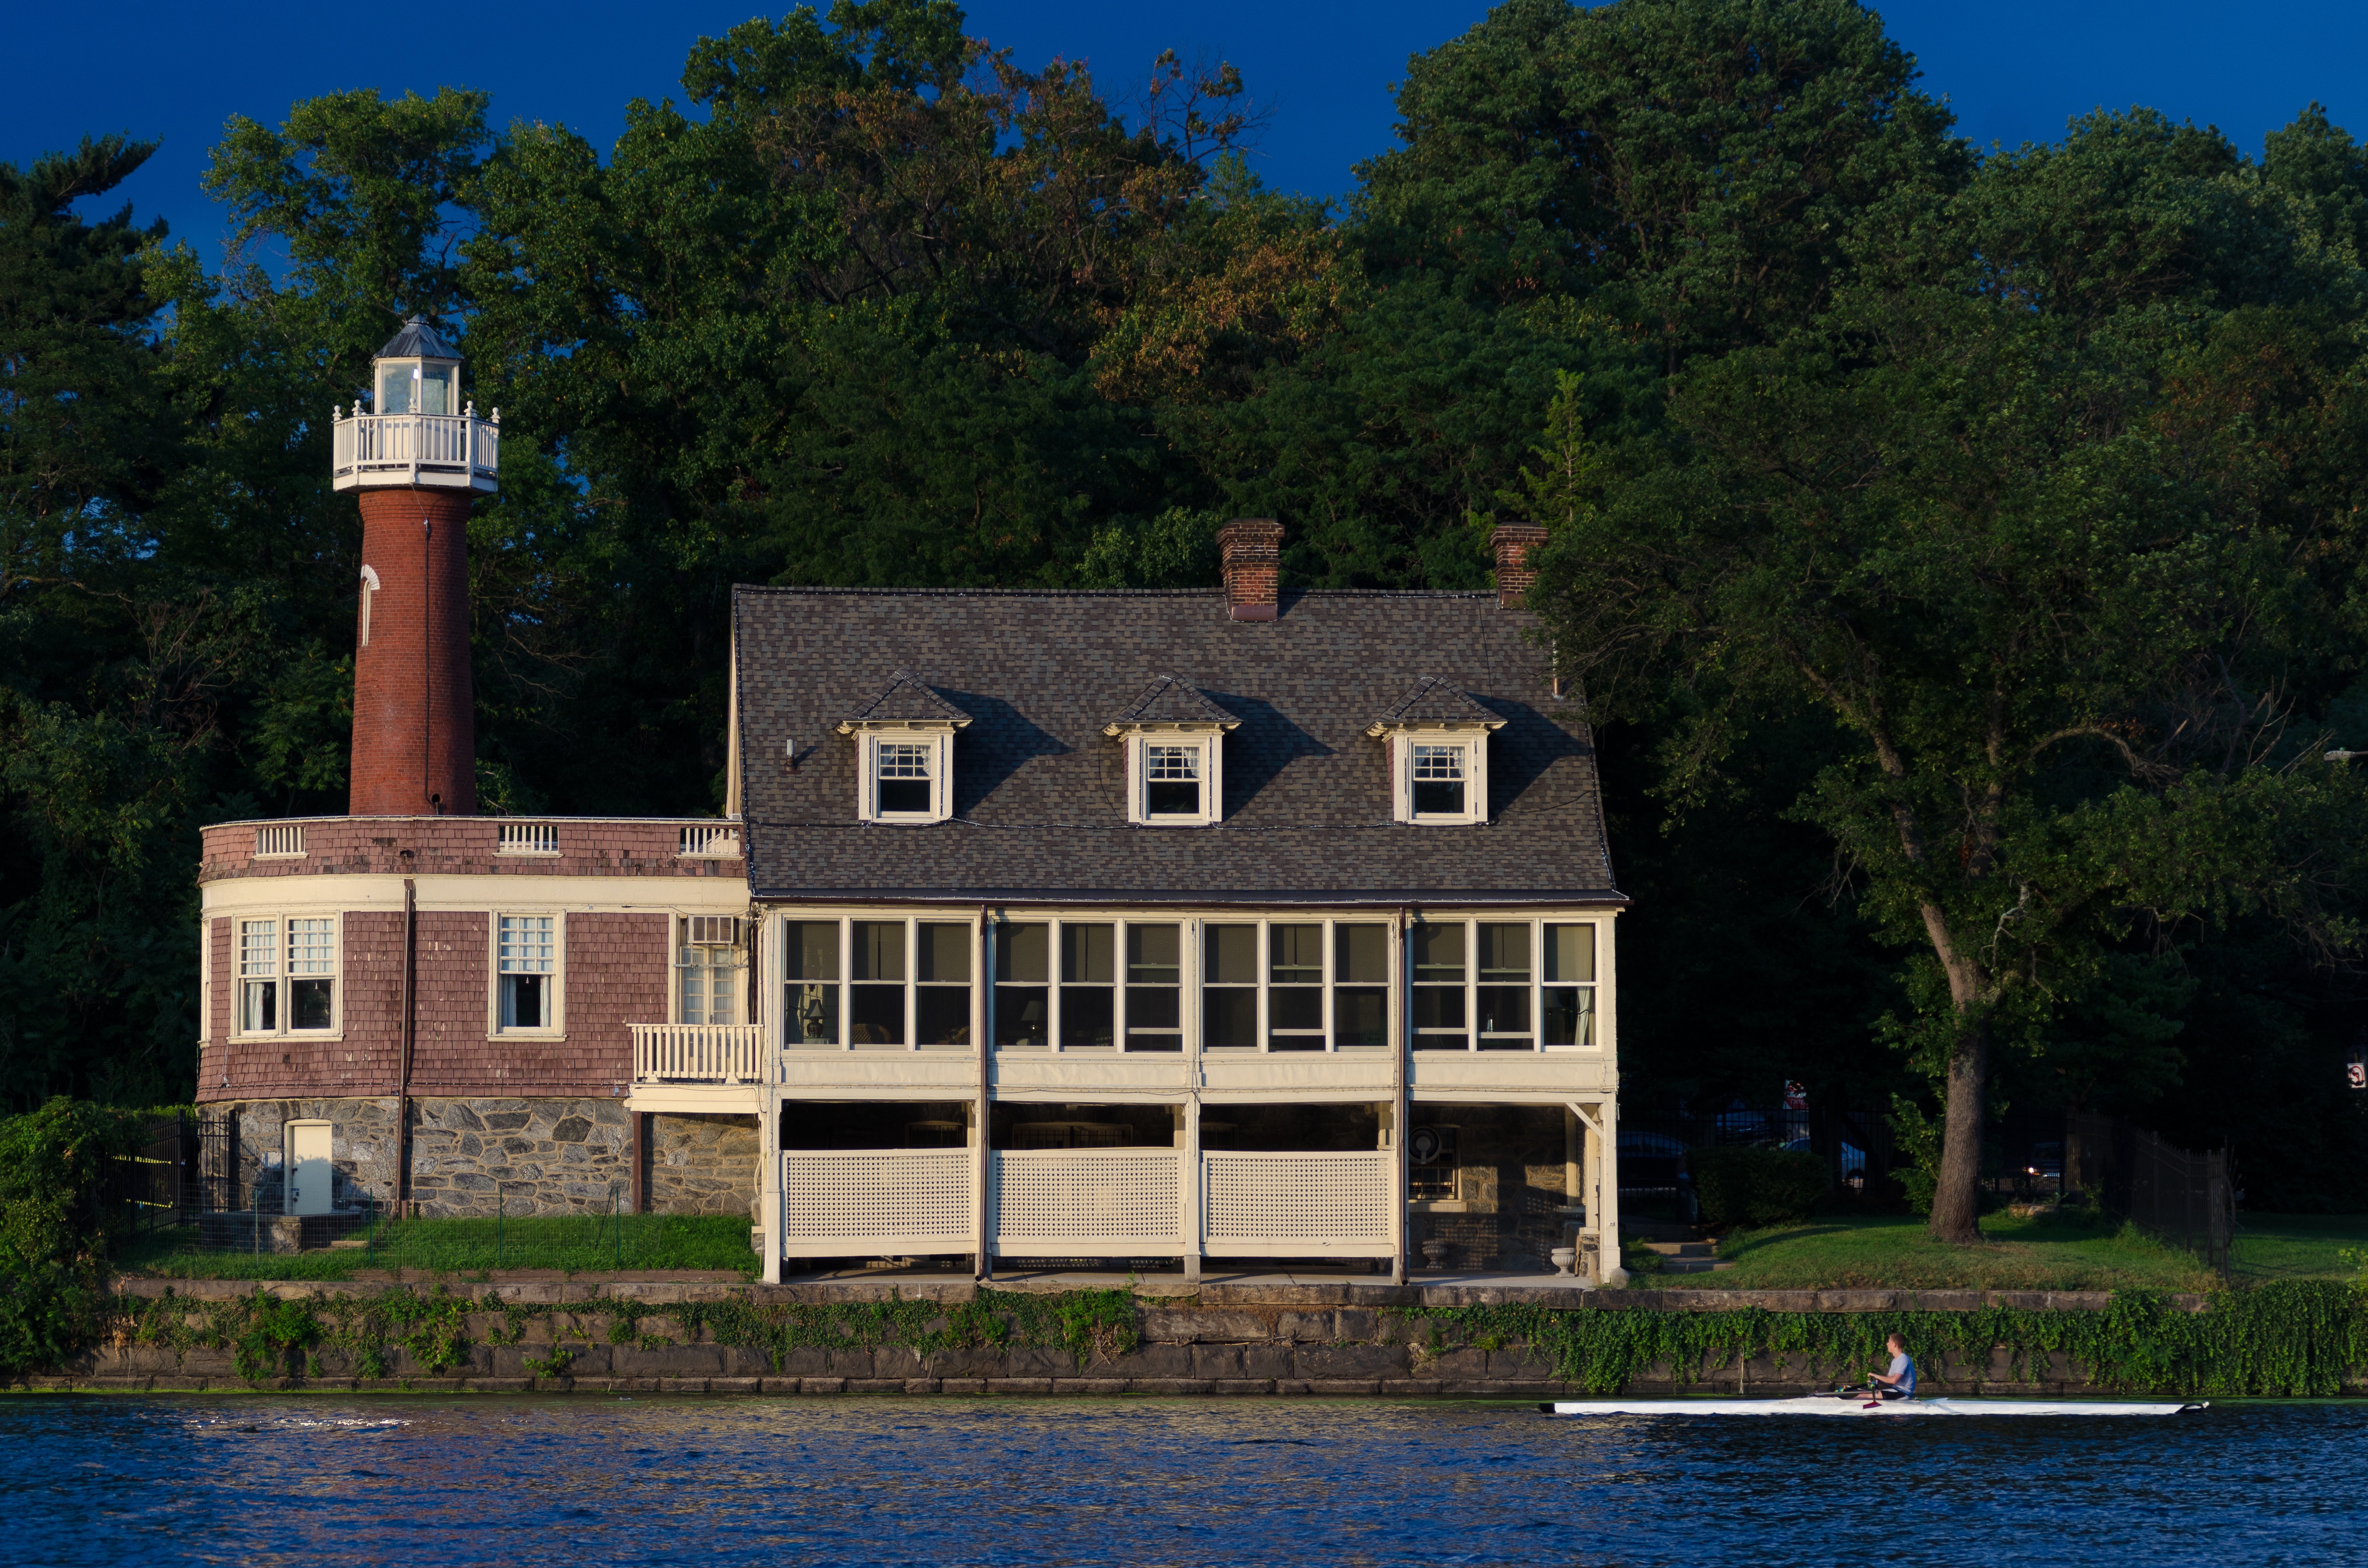
mansion, house, building, chateau, home, tower, cottage, waterway, estate, manor house, water castle